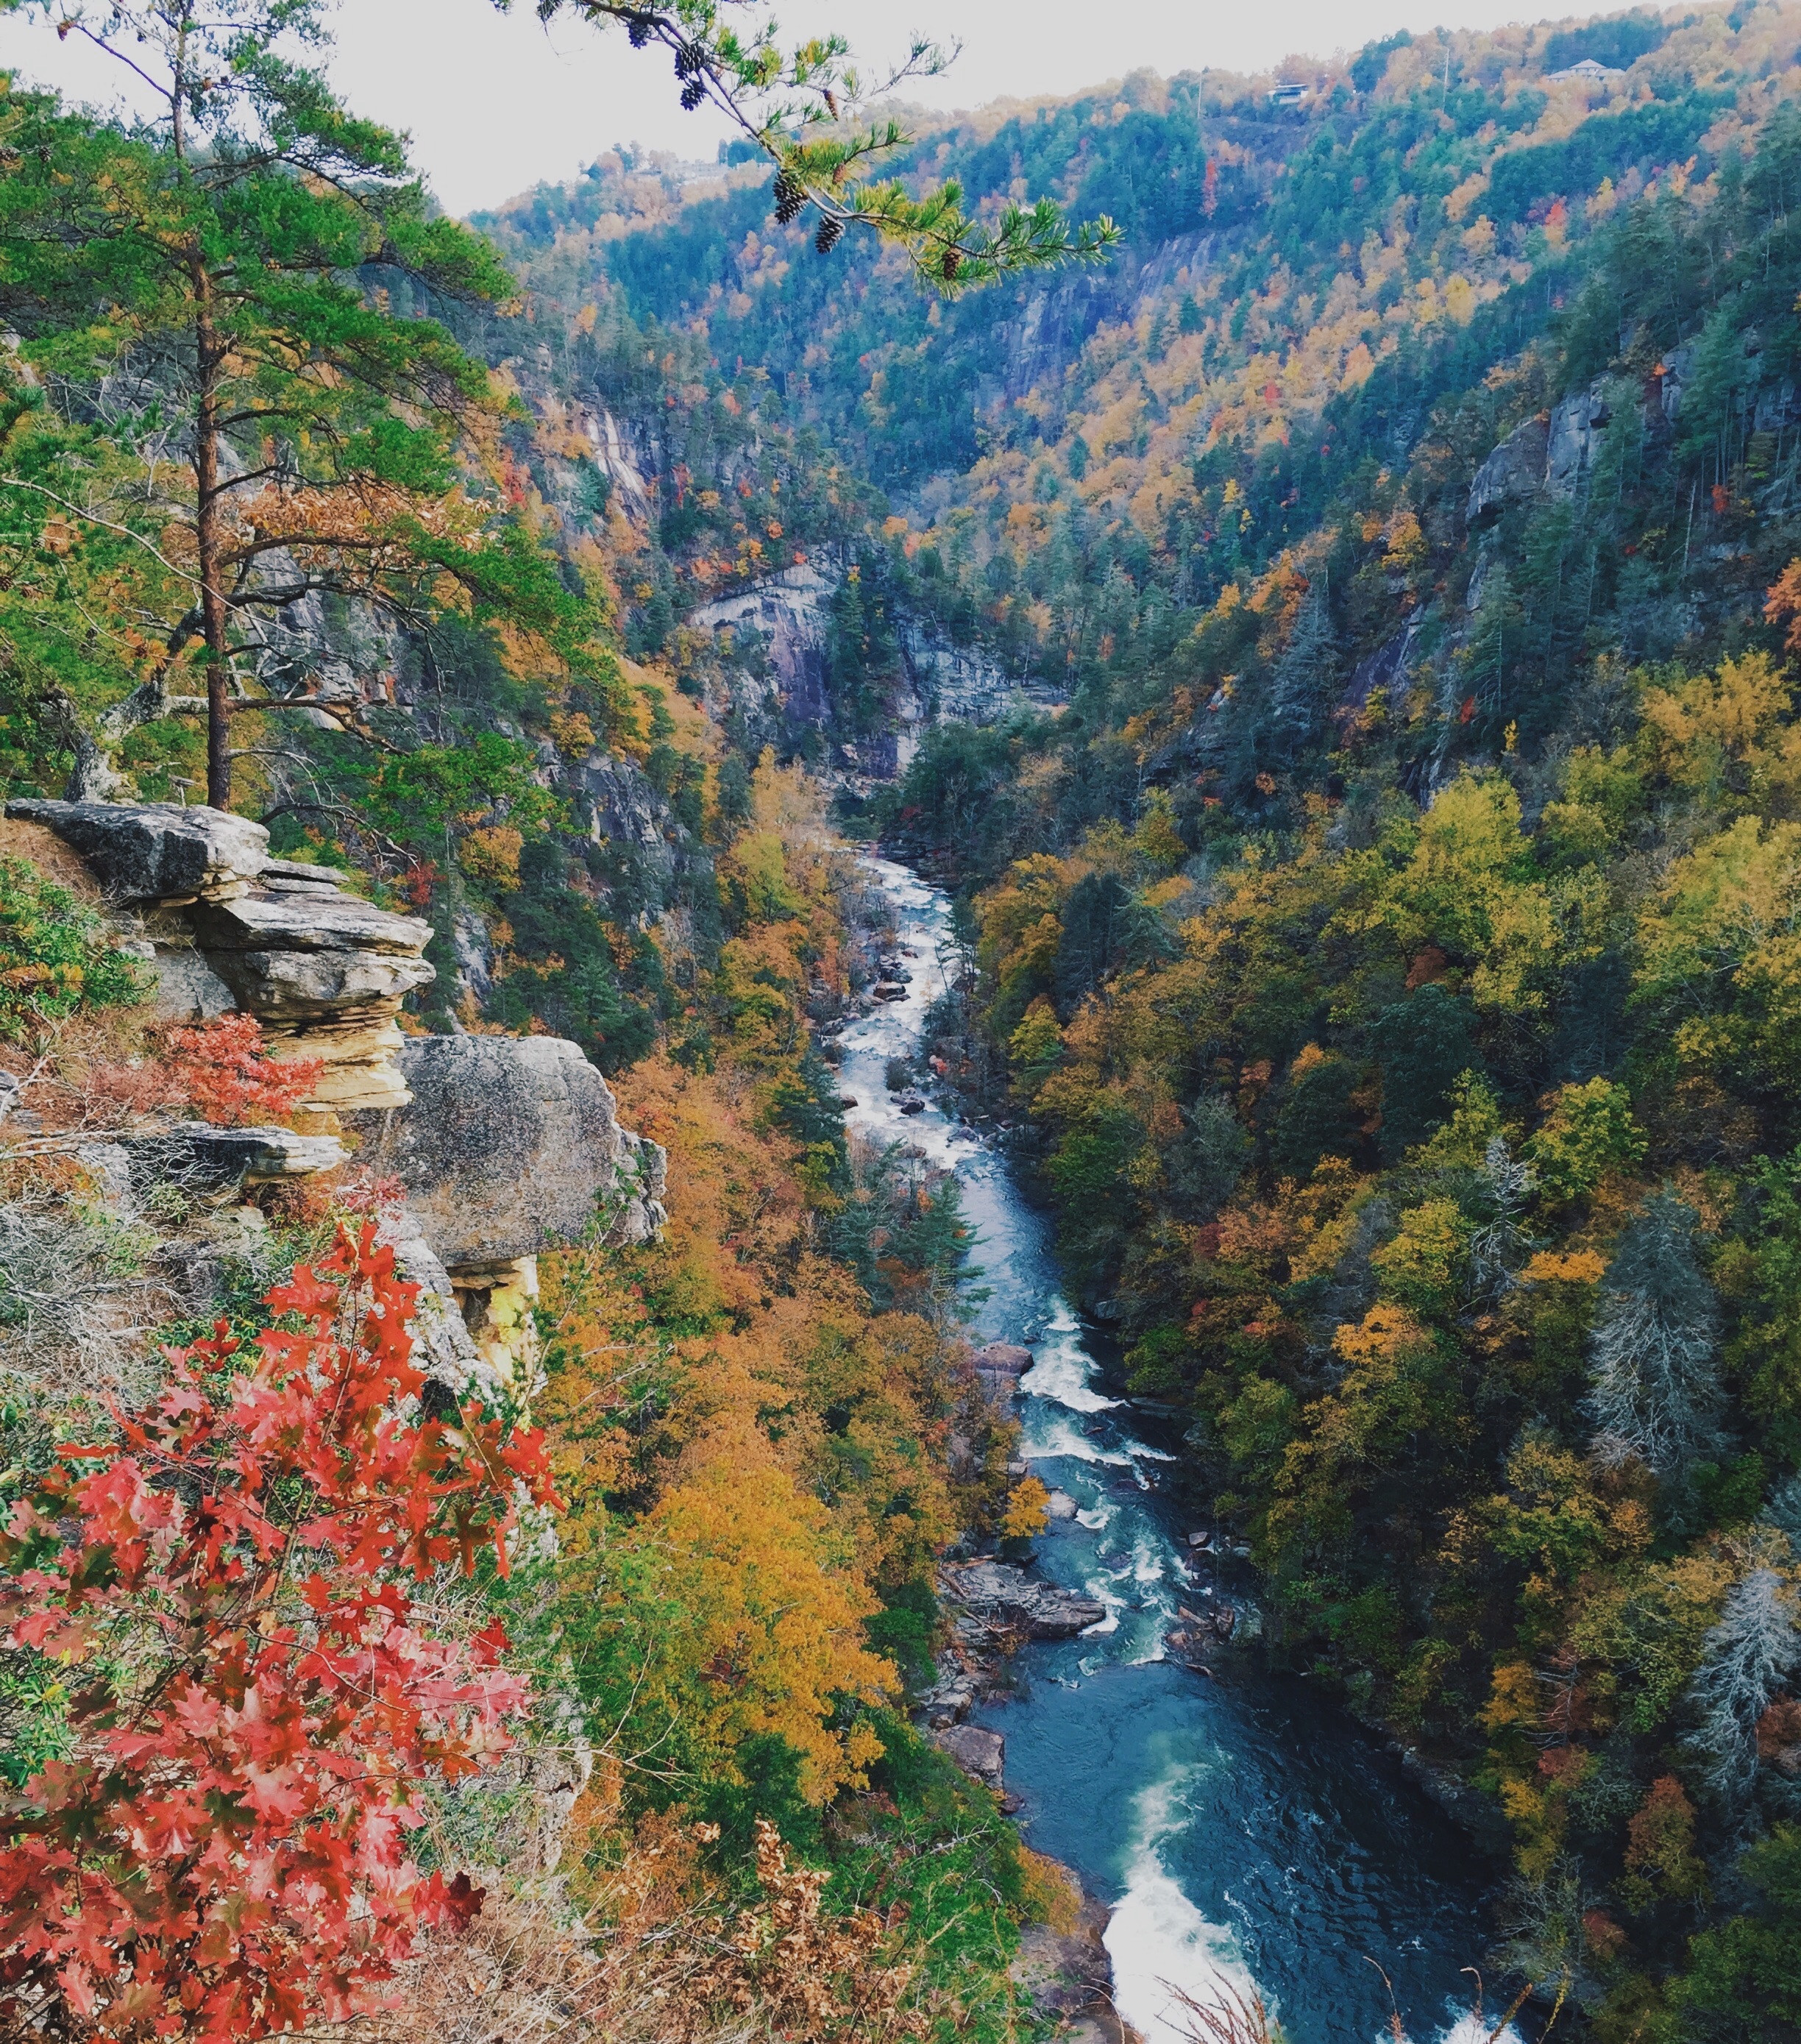
tree, water, nature, forest, outdoor, wilderness, mountain, trail, leaf, fall, lake, river, valley, mountain range, environment, stream, autumn, canyon, season, ridge, leaves, hills, publicdomain, environmentalscience, ravine, ecosystem, landform, tarn, mountainous landforms